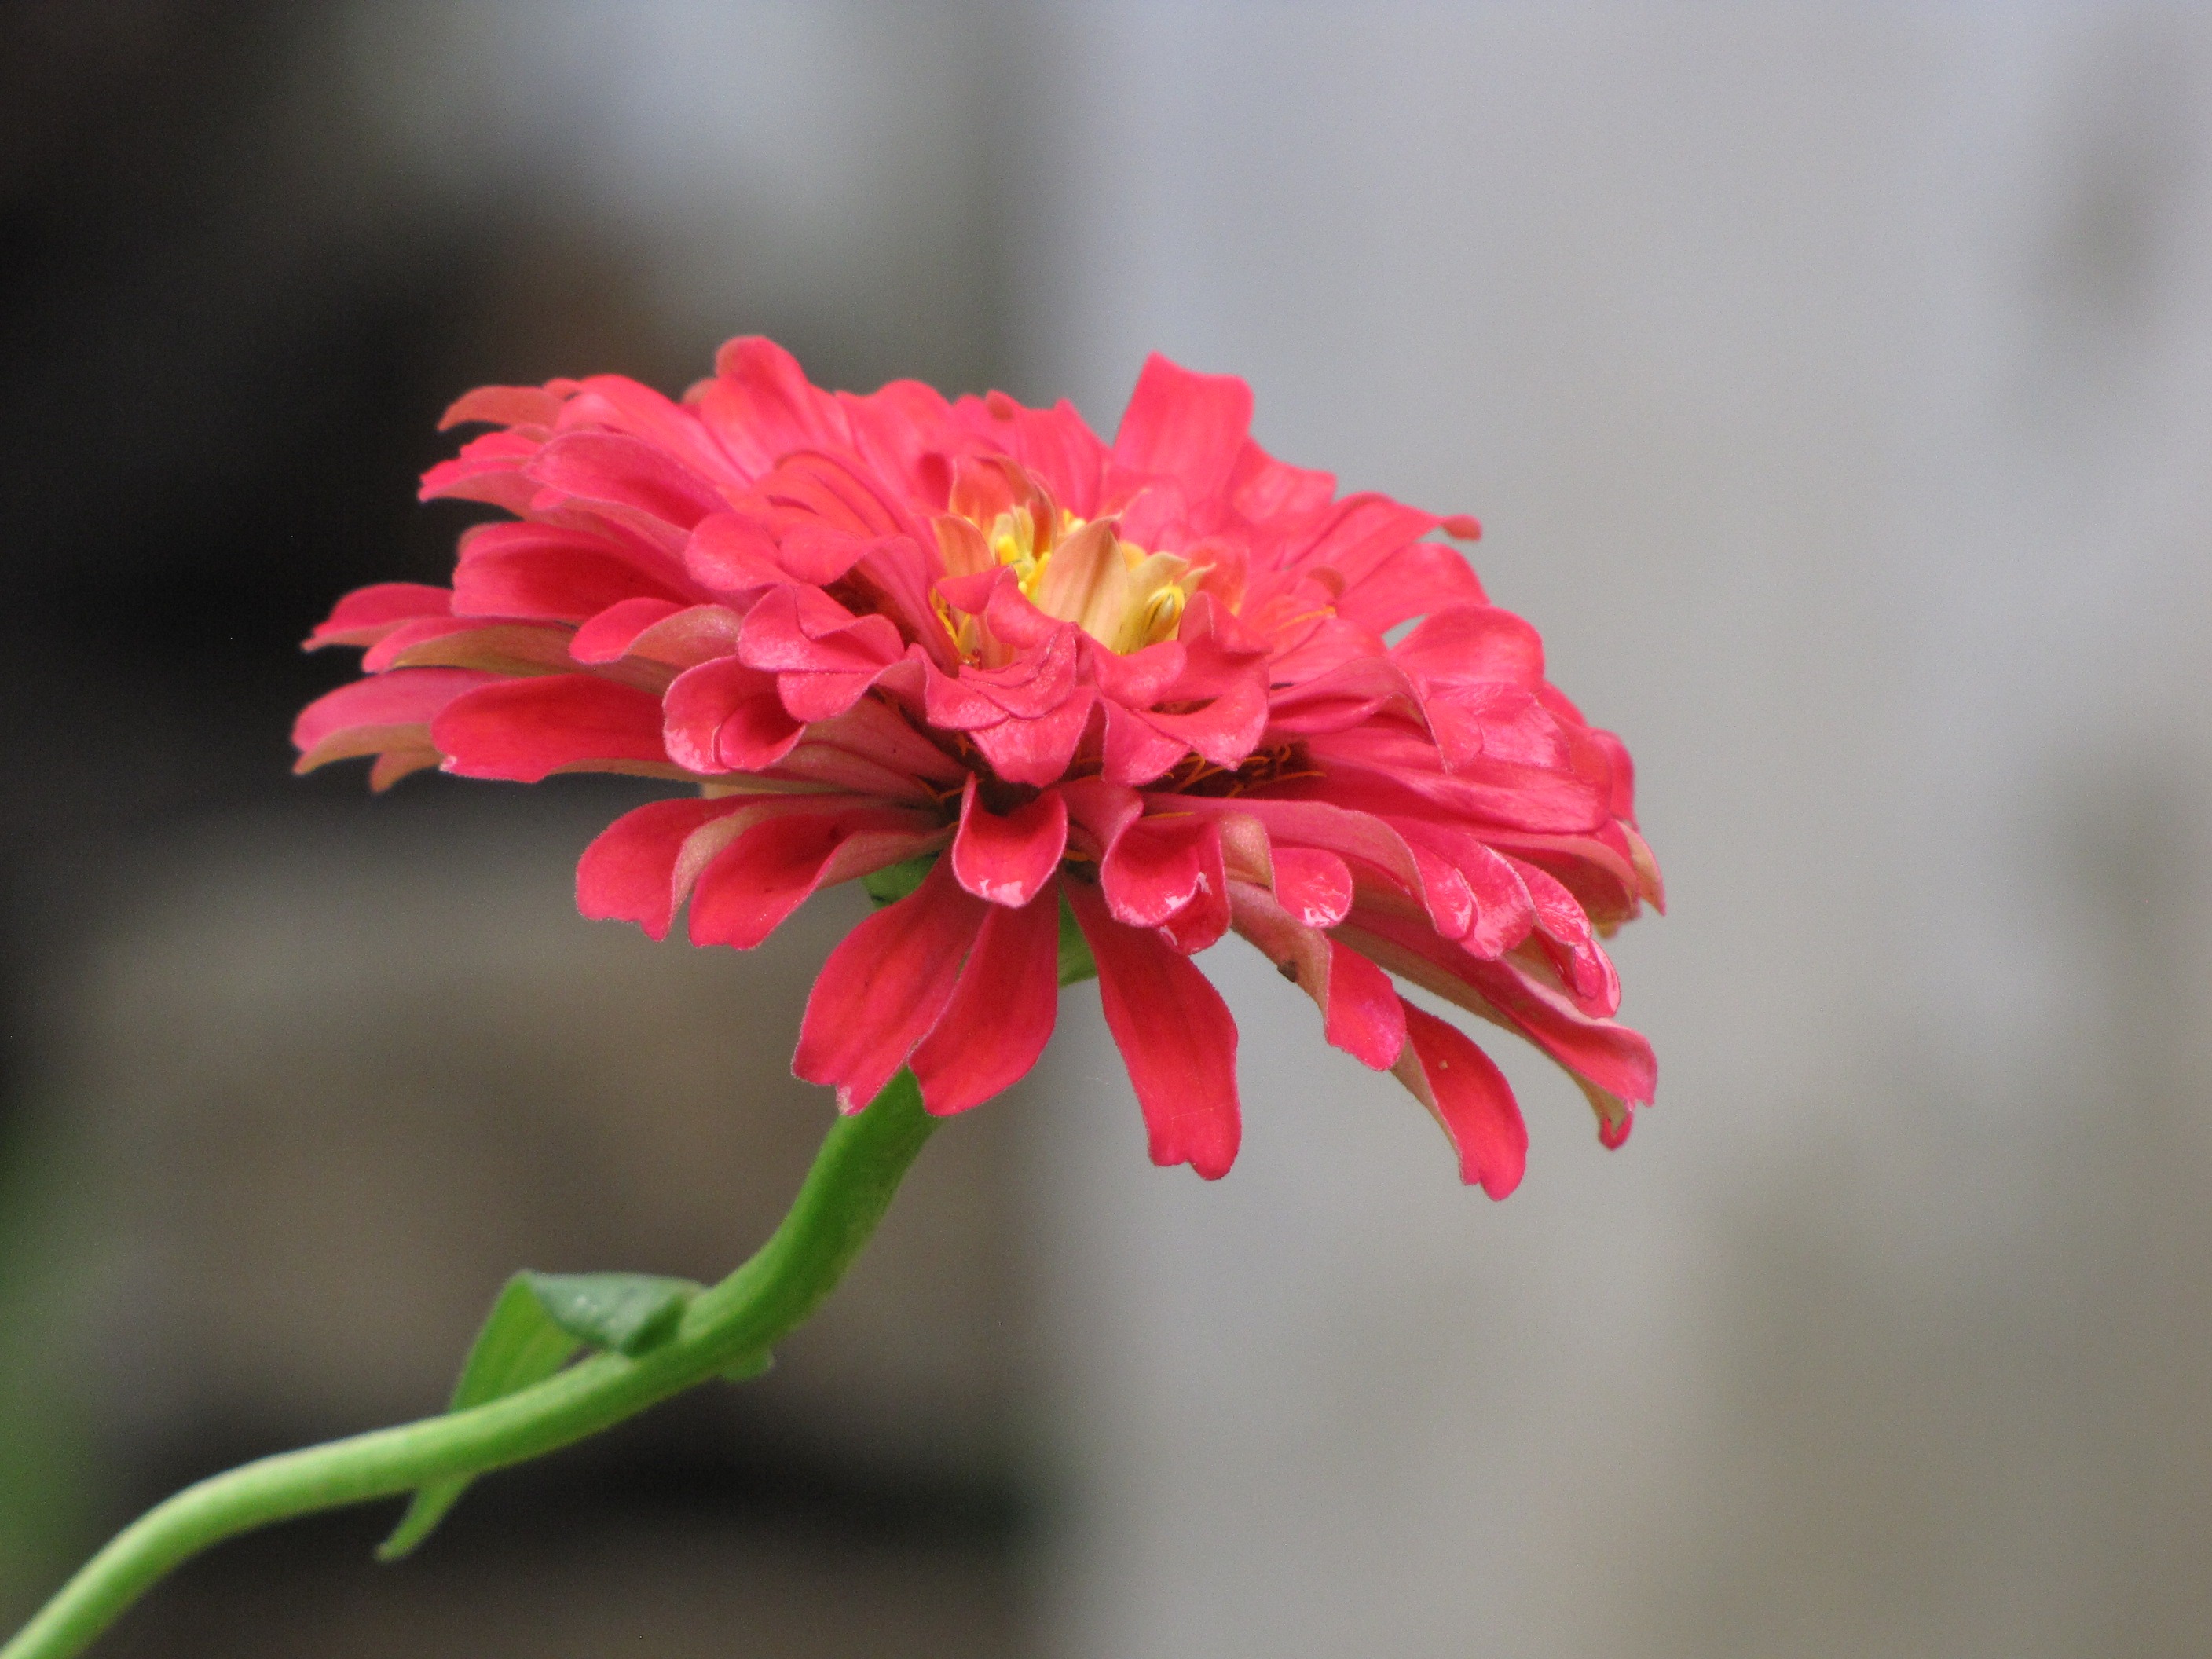
blossom, plant, stem, leaf, flower, petal, bloom, floral, environment, spring, red, herb, natural, botany, agriculture, pink, flora, botanical, wildflower, close up, outdoors, vegetation, horticulture, organic, macro photography, flowering plant, daisy family, plant stem, land plant